Singsås Station

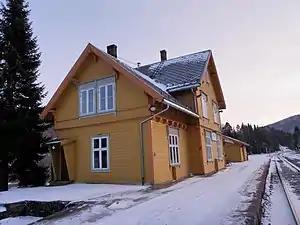
View of the station

Singsås Station is a railway station located in the village of Singsås in Midtre Gauldal Municipality in Trøndelag county, Norway. It is located along the Rørosbanen railway line. The station is served three times daily in each direction by the Trøndelag Commuter Rail service between Røros and Trondheim. The service is operated by SJ Norge.